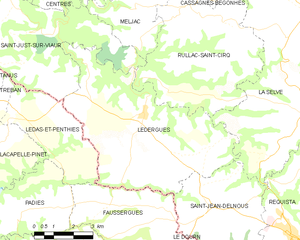
Lédergues est une commune française située dans le département de l'Aveyron, en région Occitanie.